The Right Mistake

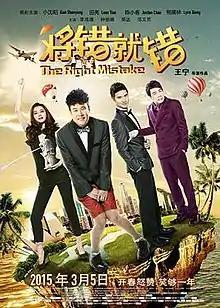

The Right Mistake is a 2015 Chinese romantic comedy film directed by Wang Ning. It was released on 5 March 2015.